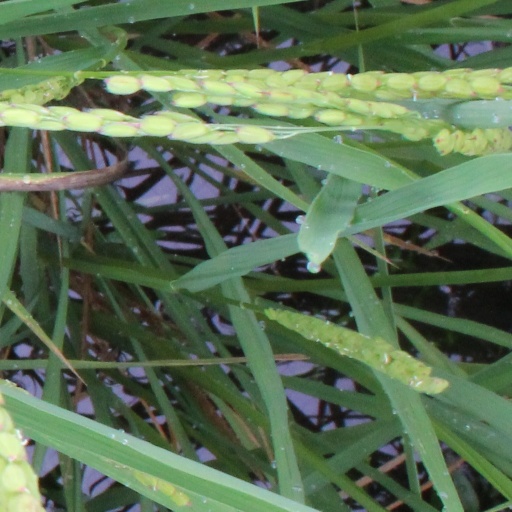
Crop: rice